Bald Eagle Formation

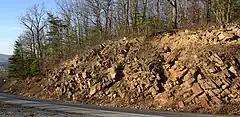
Outcrop of Bald Eagle Formation, where Rt. 164 crosses Tussey Mountain, Blair County, Pennsylvania

The Ordovician Bald Eagle Formation is a mapped bedrock unit in central Pennsylvania, USA. It is a ridge-forming unit in the Appalachian Mountains.